Aleksandr Naumenko (singer)

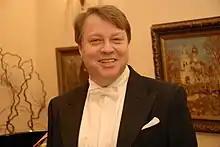
Alexandre Naoumenko at a concert in London

Alexandre Grigoryevich Naoumenko (Russian: Александр Григорьевич Науменко) is a Russian operatic tenor, vocal coach and composer.